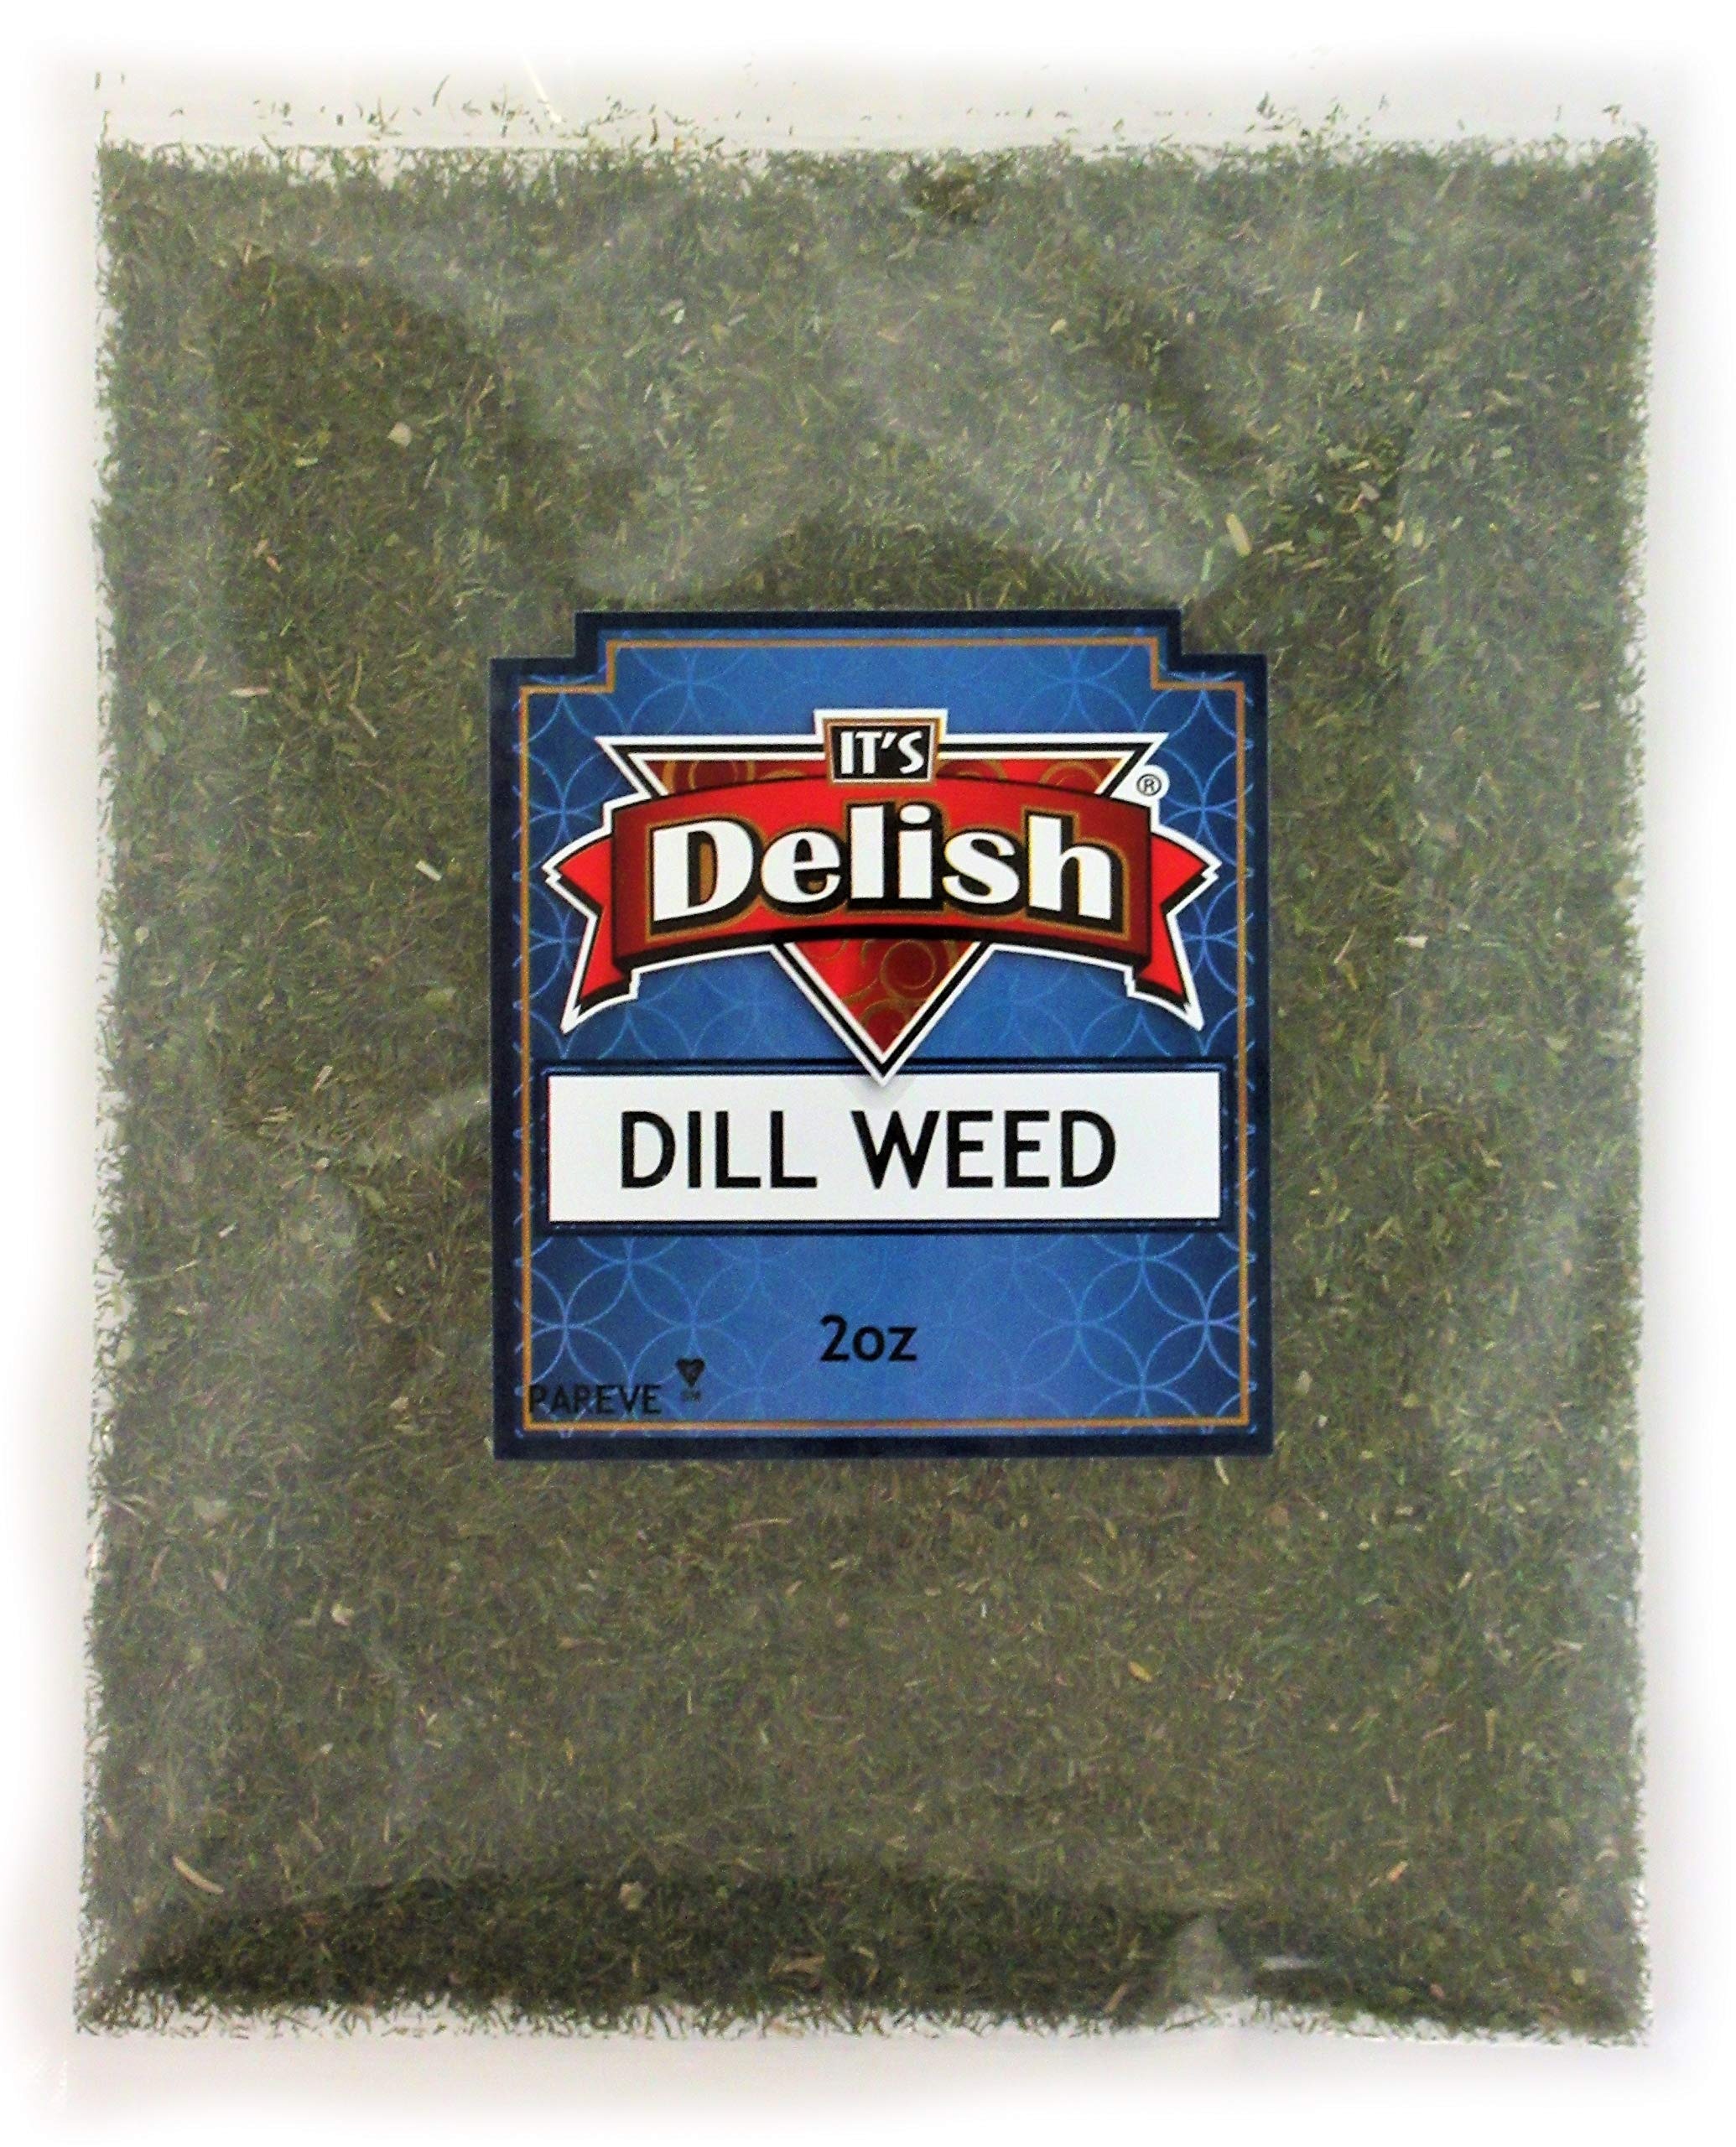
Item Name: Dried Dill Weed by Its Delish, 2 Oz Bulk Bag, Classic Kitchen Spice, Bulk Dry Dill Weed, Season Your Soups, Salmon, Chicken, Rice, Sauces & Dips – 100% Natural, Certified Kosher
Bullet Point 1: 🌿 PREMIUM NATURAL GOURMET DRIED DILL WEED – The premium dried dill weed by Its Delish is an ideal addition to your pantry. If you love flavorful food, dried dill weed is the right choice. Dill weed has a strong citrusy flavor and is usually used to elevate the flavors of various dishes. With Its Delish Dill weed, you can enjoy more flavorful and aromatic homemade meals.
Bullet Point 2: 🌿 VALUE SIZE – VALUE SIZE Two Ounces bag Its Delish brand
Bullet Point 3: 🌿 TASTE & HEALTH GREAT FOR SOUPS, SAUCES, AND MEATY DISHES – Fresh, tasty and healthy, rich source of minerals and vitamins. This versatile herb can be used in many ways. Our dried dill weed is perfect for all cuisines around the world. It can be used to enhance the flavors and taste of chicken, fish, vegetables, and other meals. Also, it can be a great addition to green salads and yogurt-based sauces.
Bullet Point 4: 🌿 AWESOME FOR MEAT, FISH AND SEAFOOD, VEGETABLES, SALAD DRESSING, EGG SALAD, PASTA, PICKLING, BREAD AND POTATOES – Dill is an herb that boasts some pretty potent benefits when it comes to your health. It is packed with many essential nutrients, vitamins, and anti-oxidants. So, seasoning your meals with our dried dill weed can help you fight bacteria, reduce menstrual cramps, lowers cholesterol, and relieve stress.
Bullet Point 5: 🌿 QUALITY CERTIFIED KOSHER OU PACKAGED IN THE USA NON IRRADIATED NON GMO NO MSG 100% NATURAL – Our Dried dill weed abide by all the kosher laws before being packaged. We have the required Kosher OU Certification that ensures you get nothing less than premium kosher ingredients. Our dried dill weed is proudly packaged in the USA and is non-irradiated, non-GMO, and no MSG.
Product Description: <p>Dried Dill Weed by It's Delish – 2 Oz Bag</p><p>Are you tired of eating flavorless salmon? Do you want to enhance the flavors of your homemade sauces? You no longer have to worry - Its Delish proudly offers premium Dried dill weed to enhance the flavor of your dishes. The Dried dill weed will amplify the taste of your food with its aroma and taste. Sprinkling a pinch of this Dried Dill weed on your food will give it an exquisite taste!</p><p>Our Dried Dill weed follows all Kosher laws and is filled with Kosher ingredients to satisfy your taste buds. Why buy store-bought dried Dill weed when you can purchase fresh Dried Dill weed, served in small batches to you? Use this Dried Dill weed to season different meats. The meat after you cook it will be juicy, mouthwatering, and exquisite because of this dried Dill weed. Moreover, you can use these leaves in your homemade sauces to add more flavors to them. It's high time to enhance your culinary skills by adding a dash of Dried Dill weed by Its Delish onto your meals. Buy it now!!</p><p>About It's Delish!</p><p>It's Delish was established in 1992 and is located in North Hollywood, California. It's Delish is a food manufacturer and distributor who produces over 500 gourmet food products including popcorns, licorice, sour belts, taffies, caramels, Jordan almonds, chocolates, nuts, fruits, trail mixes, spices, and the spice blends. It's Delish also produces organics and all-natural products. We give you the opportunity to order from the factory direct!</p><p>It's Delish! prides itself on the four pillars that are at the foundation of everything we do.</p><p>-Innovation -Quality -Value -Service</p>
Value: 2.0
Unit: Ounce

Price: 12.99